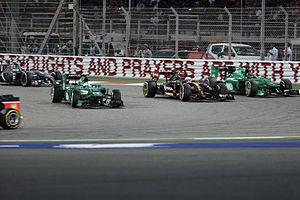
L'arrière du peloton au Grand Prix de Bahreïn 2014
Le championnat du monde de Formule 1 2014, 65ᵉ édition du championnat du monde des pilotes de Formule 1, comporte dix-neuf Grands Prix. Il commence à Melbourne le 16 mars et s'achève à Abou Dabi le 23 novembre. Il est notamment marqué par l'adoption de nouveaux règlements techniques et sportifs : les moteurs V8 atmosphériques des monoplaces sont remplacés par des moteurs V6 turbocompressés à double système de récupération d'énergie ; l'attribution des points est doublée pour la dernière manche du championnat à Abou Dabi ; les pilotes gardent les mêmes numéros d'une saison sur l'autre, sauf le nᵒ 1 attribué au champion du monde ; le Grand Prix d'Autriche fait son retour au calendrier et un nouveau Grand Prix est organisé en Russie, à Sotchi.
Le Grand Prix automobile de Bahreïn 2014, disputé le 6 avril 2014 sur le circuit international de Sakhir à Sakhir, est la 900ᵉ épreuve du championnat du monde de Formule 1 courue depuis 1950 et la troisième manche championnat 2014. Pour célébrer les dix ans du Circuit international de Sakhir, l'épreuve est exceptionnellement disputée de nuit.